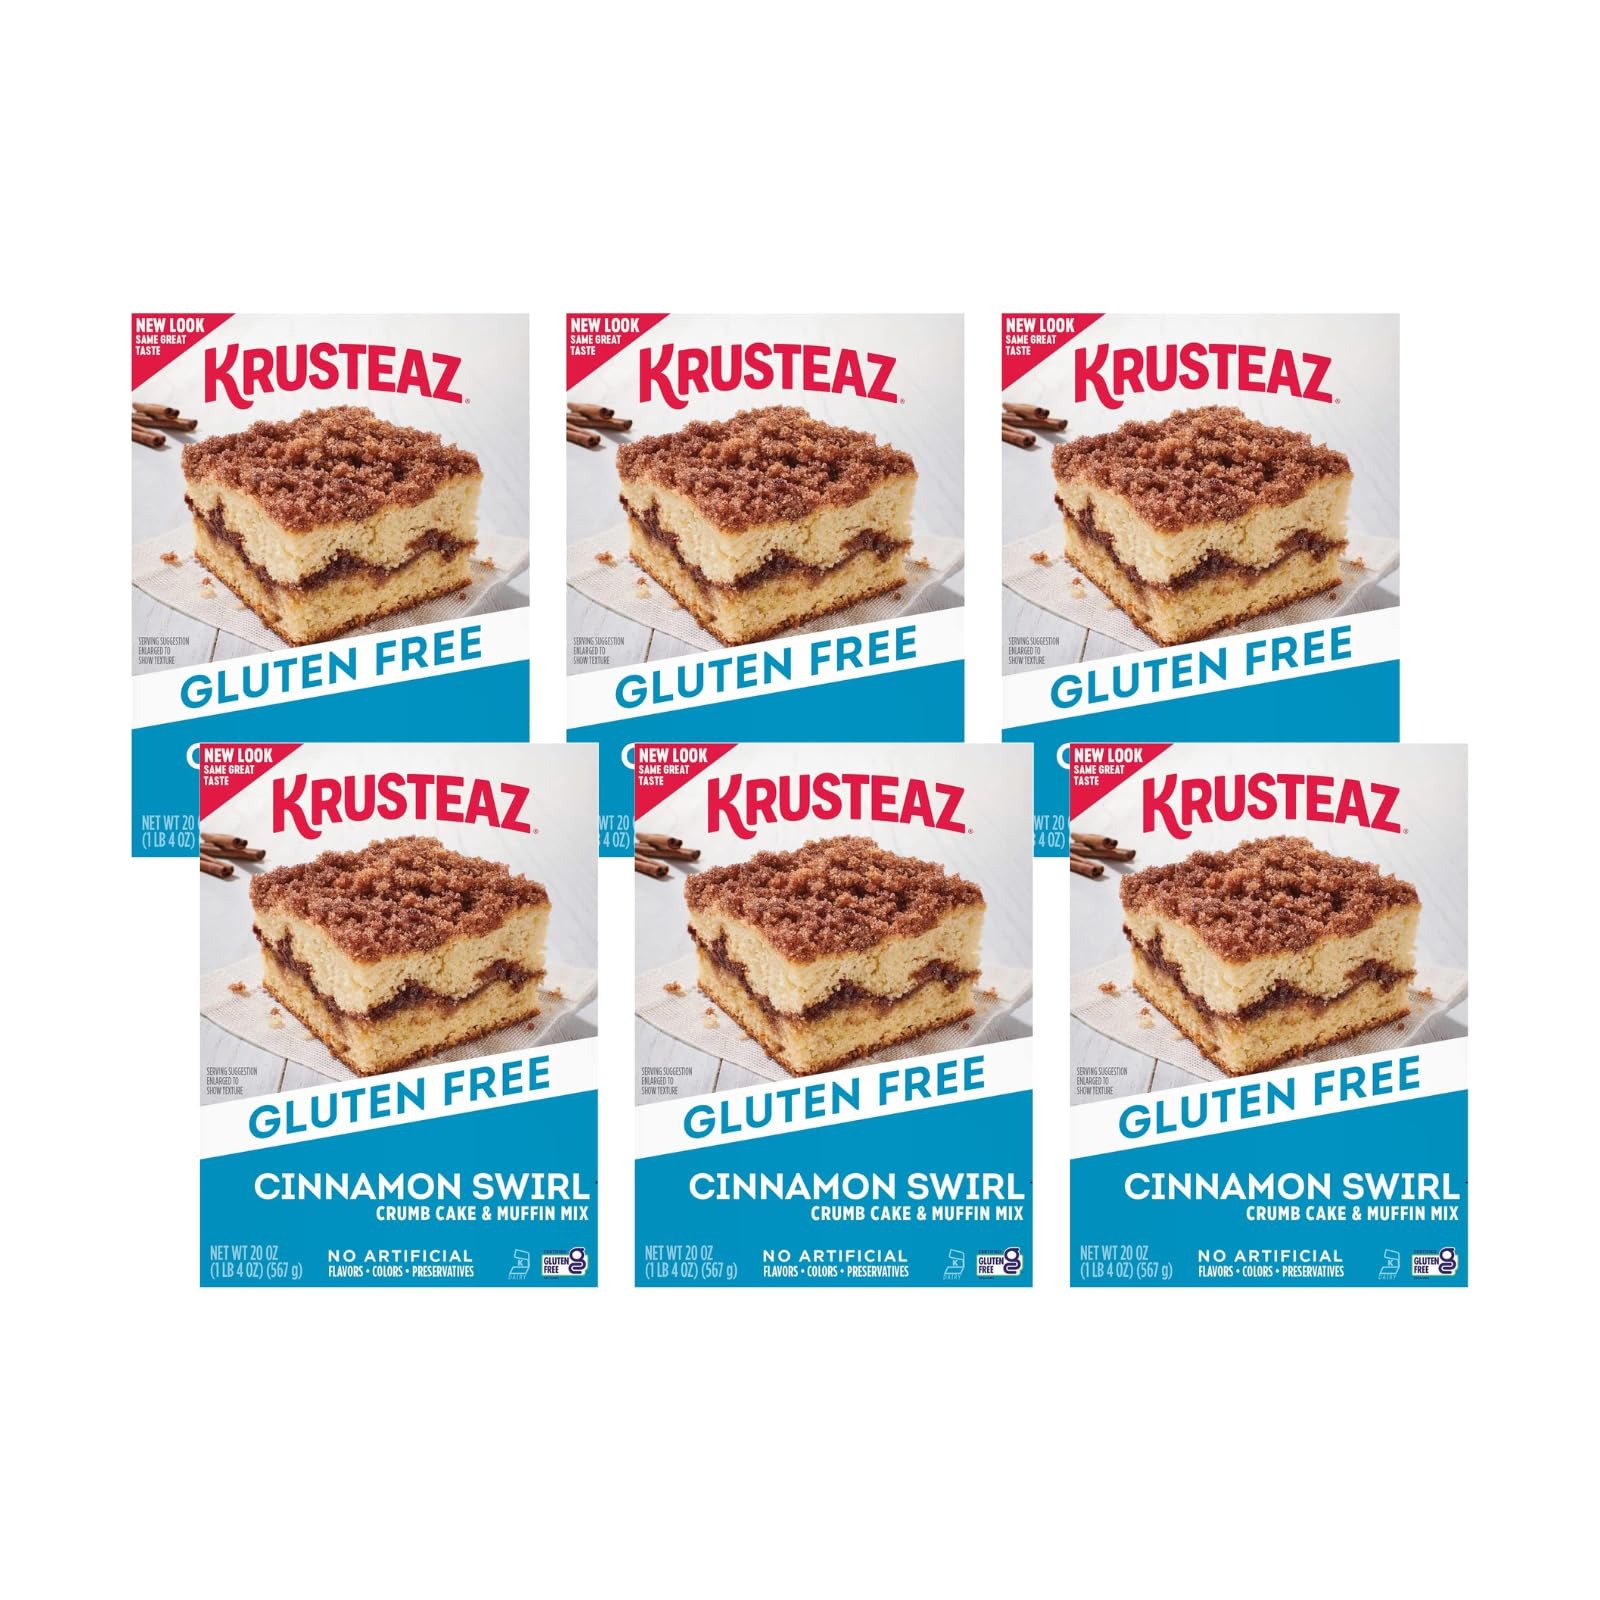
Item Name: Krusteaz Gluten Free Baking Mix, Cinnamon Swirl Crumb Cake & Muffin Mix, Gluten Free with No Artificial Flavors, Colors or Preservatives, 20 Ounce (Pack of 6)
Bullet Point 1: MOIST AND DELICIOUS: This mix might be gluten free, but let us tell you what it does have: moist, delicious cake with a cinnamon swirl and a rich, buttery topping that makes every day start off right.
Bullet Point 2: EASY TO MAKE: With just a cup of water, vegetable oil, and eggs, you’ll be enjoying crumbly cinnamon deliciousness before you know it.
Bullet Point 3: MAKE IT YOUR OWN: Take Krusteaz crumb cake to the next level by adding your own ingredients like peaches, crumbled walnuts, brown sugar or rolled oats.
Bullet Point 4: INGREDIENTS WE’RE PROUD OF: All of our gluten free mixes are certified by the Gluten-Free Certification Organization.
Bullet Point 5: WHAT’S INCLUDED: Each order includes six 20-ounce boxes with a shelf life from production of 365 days. This box is great for having a Krusteaz mix on hand whenever you crave it!
Product Description: Here’s a perfect morning routine: while listening to your favorite podcast, spend 5 minutes whisking Krusteaz Gluten Free Crumb Cake mix with water, vegetable oil and eggs. Pop your tray in the oven and start your coffee. By the time your podcast is over, you’ll be at your kitchen table with a delicious gluten free cinnamon crumb cake and a warm cup of coffee. With no artificial colors, no artificial flavors and no artificial preservatives, this mix comes in a 20-ounce box. But like the coffee, be sure to make enough for everyone!
Value: 120.0
Unit: Ounce

Price: 5.48